Batmobile

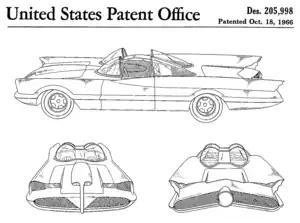

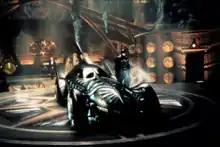
The Batmobile from "Batman Forever" (1995)

In late 1965 20th Century Fox Television and William Dozier's Greenway Productions contracted renowned Hollywood car customizer Dean Jeffries to design and build a "Batmobile" for their upcoming "Batman" TV series. He started customizing a 1959 Cadillac, but when the studio wanted the program on the air in January 1966, and therefore filming sooner than he could provide the car, Jeffries was paid off, and the project went to George Barris.